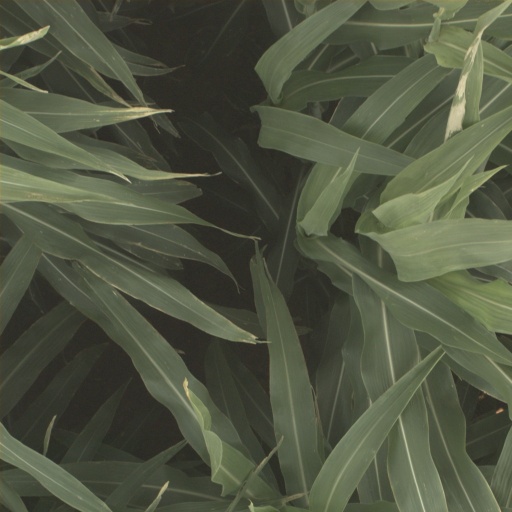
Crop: sorghum